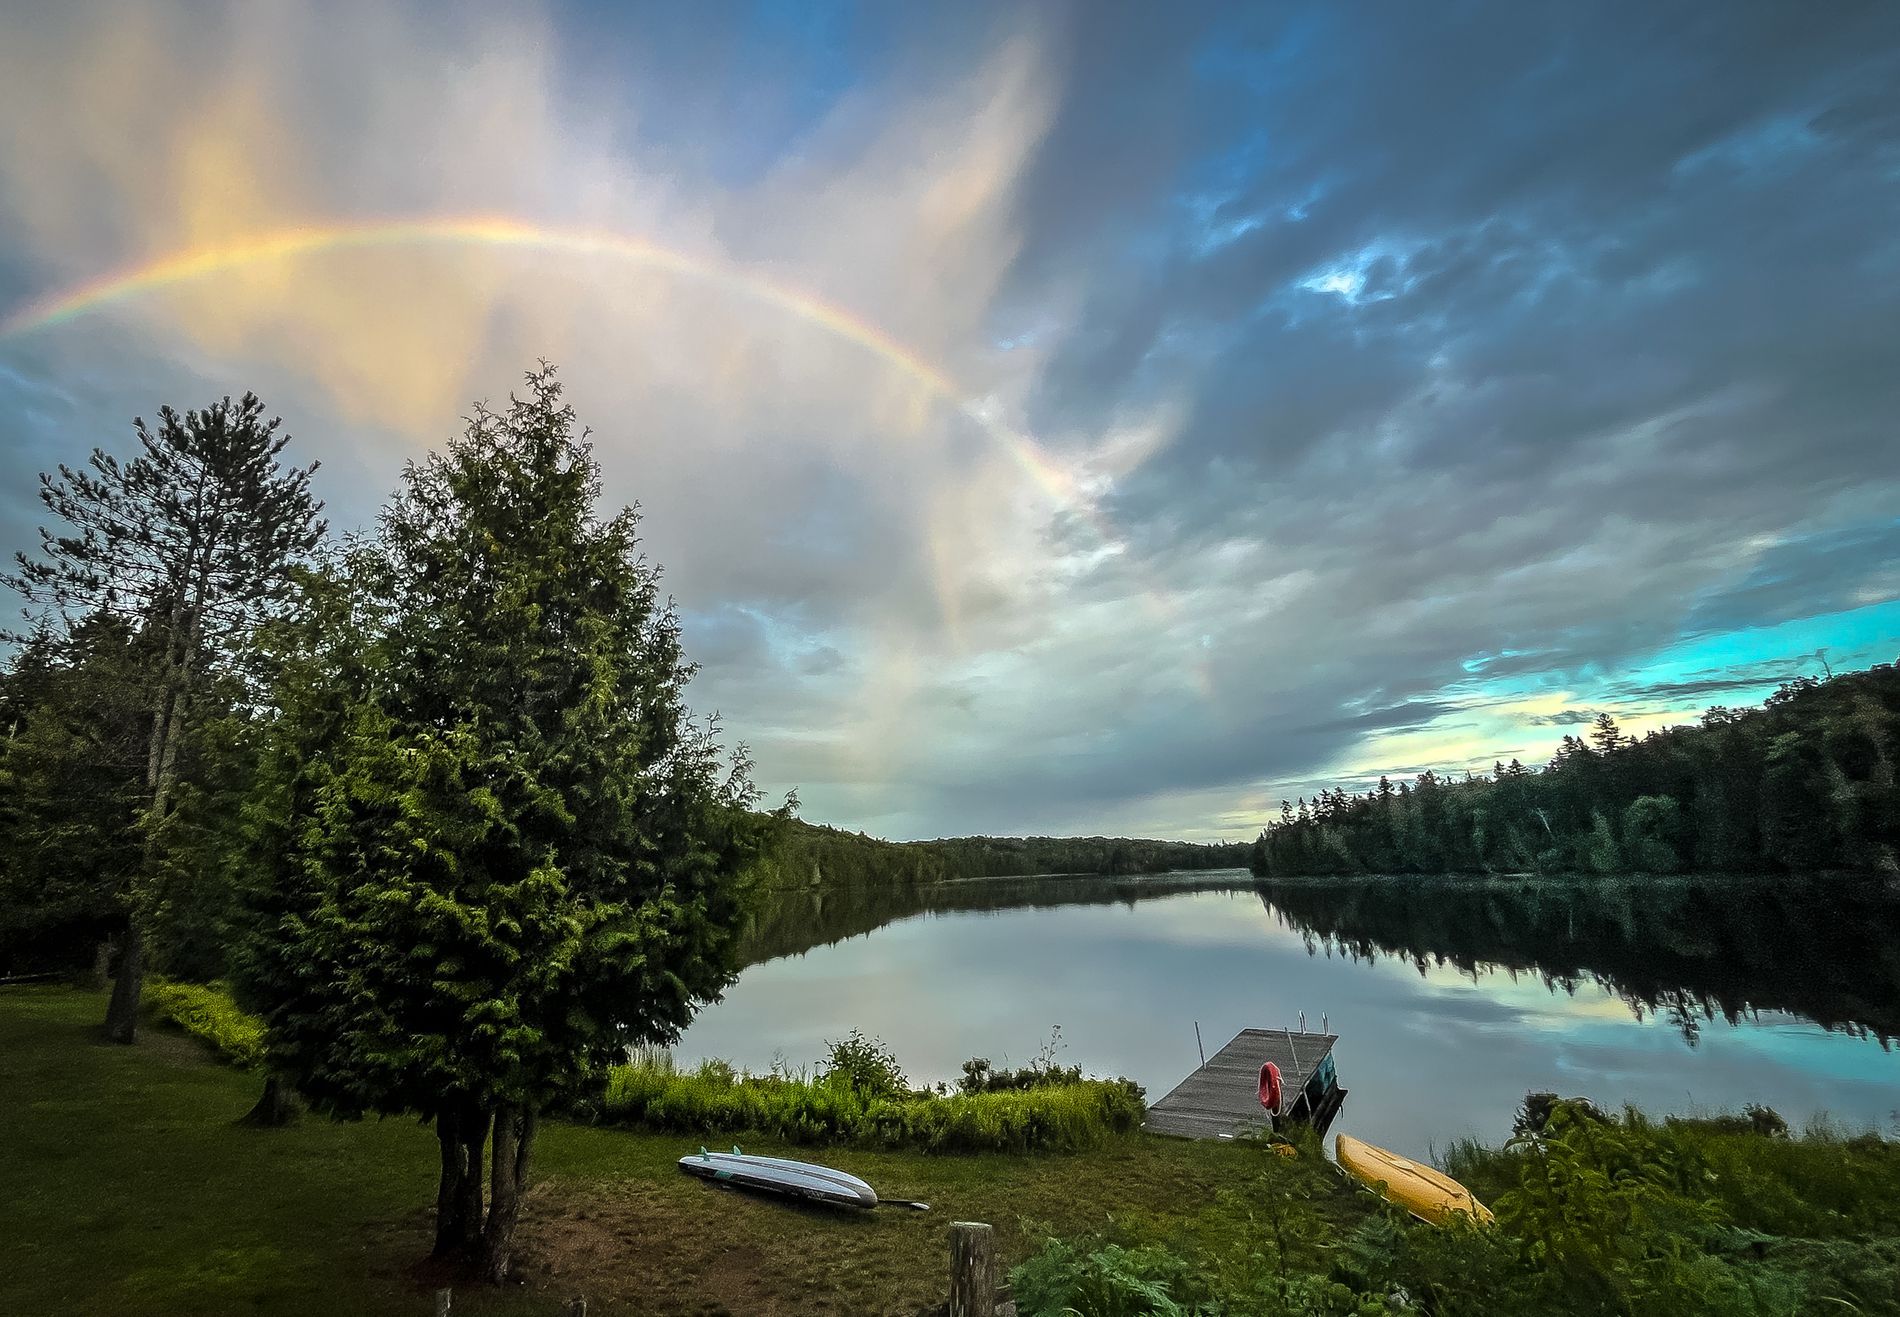
Boats and Shadows
A landscape photo featuring a tranquil lake reflecting green trees and colorful boats upturned on a grassy bank under a partly overcast sky with a faint rainbow visible.
In the distance, there is a peaceful lake that is reflecting the profiles of tall pine trees along its green bank, and kayaks with their paint finished over in upside-down positions lay on a green spot close to the water, casting soft shadows on the lawn. All this is achieved in a half-cloudy sky with a gentle rainbow, producing a peaceful, natural setting and a peaceful, contemplative mood. Color scheme is blues, greens, and grays
Labels: Nature, Outdoors, Scenery, Landscape, Plant, Tree, Vegetation, Grass, Sky, Lake, Water, Park, Waterfront, Pond, Land, Woodland, Conifer, Grove, Fir, Wilderness, Summer, Lakefront, Green, Rainforest, Jungle, Cloud, Rock, Path, Architecture, Building, Shelter, Sun, Pine, Sunrise, wooden dock, red buoy, white boat, yellow boat, grassland, forest reflection, reflection, rainbow
Camera: Apple iPhone 13
Lens: iPhone 13 back dual wide camera 1.54mm f/2.4
Aperture: F2.4
Exposure: 1/100 sec
ISO: 50
Focal length: 1.5 mm